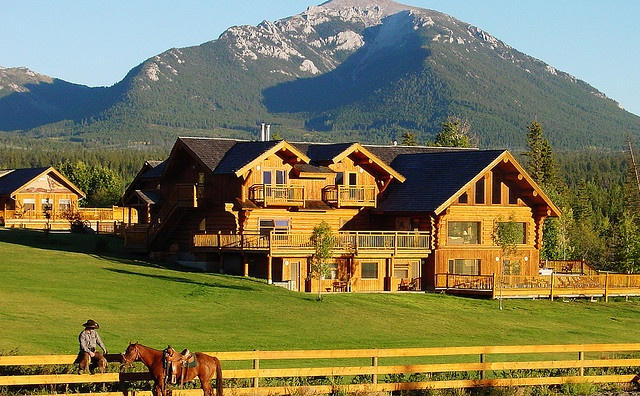
A man that is sitting on a fence near a horse.
A beautiful wood home that is in view of a mountain.
A very tall wooden structure sitting in the middle of a green field,.
A large ranch in the mountains showing a large home
A large wood house on a ranch in front of a mountain.